Brett Whiteley

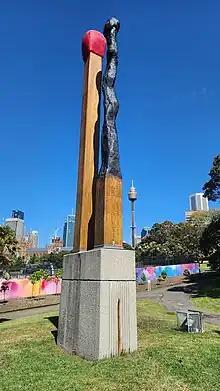
"Almost Once" (1991), The Domain, Sydney

Whiteley loved painting Sydney Harbour views in the 1970s such as in his paintings, "Henri's Armchair" (1974) "The balcony 2" (1975) and "Interior with time past" (1976), which show an interior and exterior view starting with a room that leads through open windows to the harbour full of boats outside. In the latter painting, the table in the front of the room close to the viewer has minutely decorated vases and small objects, while a drawing on the left and a sculpture to the extreme right show how Whiteley often used erotic images in his works. He painted a view of his friend Patrick White as a rock or a headland in "Headland"; White had told Whiteley that in the next life he would like to come back as a rock. Whiteley painted other images of the Australian landscape, including a view of the south coast of New South Wales after it had been raining called "The South Coast after rain".